Sarah Palin

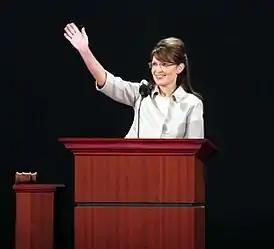
Palin addresses the 2008 Republican National Convention in Saint Paul, Minnesota.

In 2002, it was proposed that a for-profit prison corporation, Cornell Corrections, build a prison on Gravina Island. To connect Gravina with nearby Ketchikan, on Revillagigedo Island, it was originally planned that the federal government spend $175 million on building a bridge and another $75 million to connect it to the power grid with an electrical intertie. The Ketchikan Borough Assembly turned the proposal down when the administration of Governor Tony Knowles also expressed its disfavor with the idea. Eventually, the corporation's prison plans led to the exposure of the wide-ranging Alaska political corruption probe, which eventually ensnared Alaska's U.S. senator Ted Stevens. The bridge idea persisted through the administration of former U.S. senator and then-governor Frank Murkowski. The 2005 Highway Bill provided for $223m to build the Gravina Island Bridge. The provisions and earmarks were negotiated by Alaska's Rep. Don Young, who chaired the House Transportation Committee, and were supported by the chair of the Senate Appropriations Committee, Ted Stevens. This bridge, nicknamed "The Bridge to Nowhere" by critics, was intended to replace the auto ferry that is currently the only connection between Ketchikan and its airport. While the federal earmark was withdrawn after meeting opposition from Oklahoma senator Tom Coburn, the state of Alaska still received $300 million in transportation funding, with which the state of Alaska continued to study improvements in access to the airport, which conceivably could include improvements to the ferry service. In 2006, Palin had run for governor with a "build-the-bridge" plank in her platform, saying she would "not allow the spinmeisters to turn this project ... into something that's so negative." Palin criticized the use of the word "nowhere" as insulting to local residents and urged speedy work on building the infrastructure "while our congressional delegation is in a strong position to assist." Despite the demise of the bridge proposal, Palin spent $26 million in transportation funding for the planned 3-mile access road on Gravina island that ultimately had little use. A spokesman for Alaska's Department of Transportation said that it had been within Palin's power to cancel the road project but noted the state was considering cheaper designs to complete the bridge project, and that in any case the road would open up the surrounding lands for development. As governor, Palin canceled the Gravina Island Bridge in September 2007, saying that Congress had "little interest in spending any more money" due to "inaccurate portrayals of the projects." Alaska did not return the $442 million in federal transportation funds.